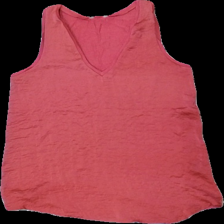
View: front
Type: Top
Category: Ladies
Brand: Lindex
Material: 89% Polyester 11% Cont?
Cut: Regular, V-collar
Size: S
Price range: 50-100
Recommended usage: Reuse
Description: pink tank top